The Masked Dancer (film)

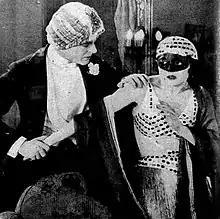
Still with Lowell Sherman and Helene Chadwick

The Masked Dancer is a 1924 American silent romance film directed by Burton L. King and starring Lowell Sherman and Helene Chadwick. The film is based upon the play "Die Frau mit der Maske" by Rudolph Lothar.